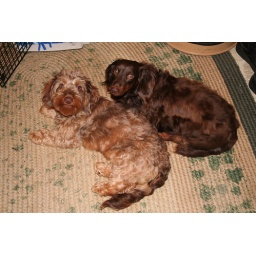
Frank and Link sitting in the kitchen while I prepare lunch - just in case I decide to share.